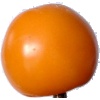
Label: yellow_tomato